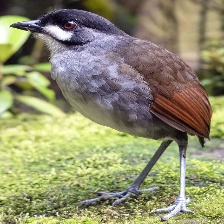
Species: JOCOTOCO ANTPITTA
Scientific name: GRALLARIA RIDGELYI